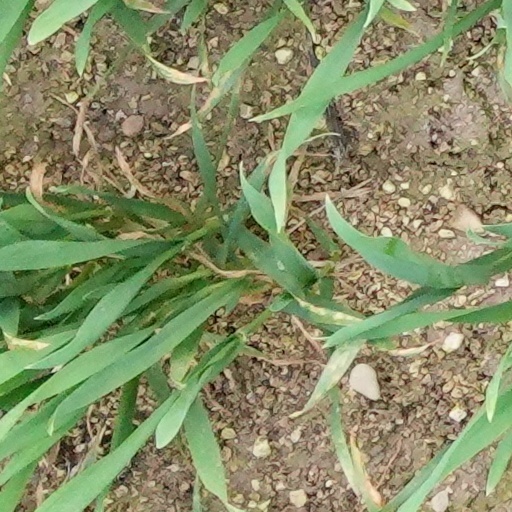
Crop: wheat